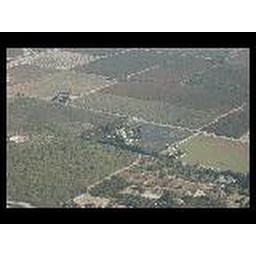
Flying I saw this house that looks to be surrounded by water